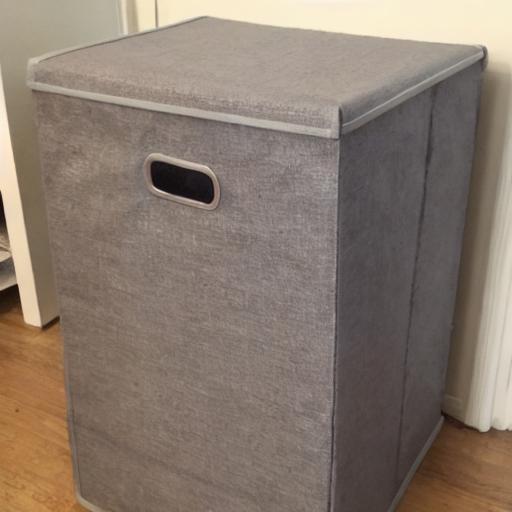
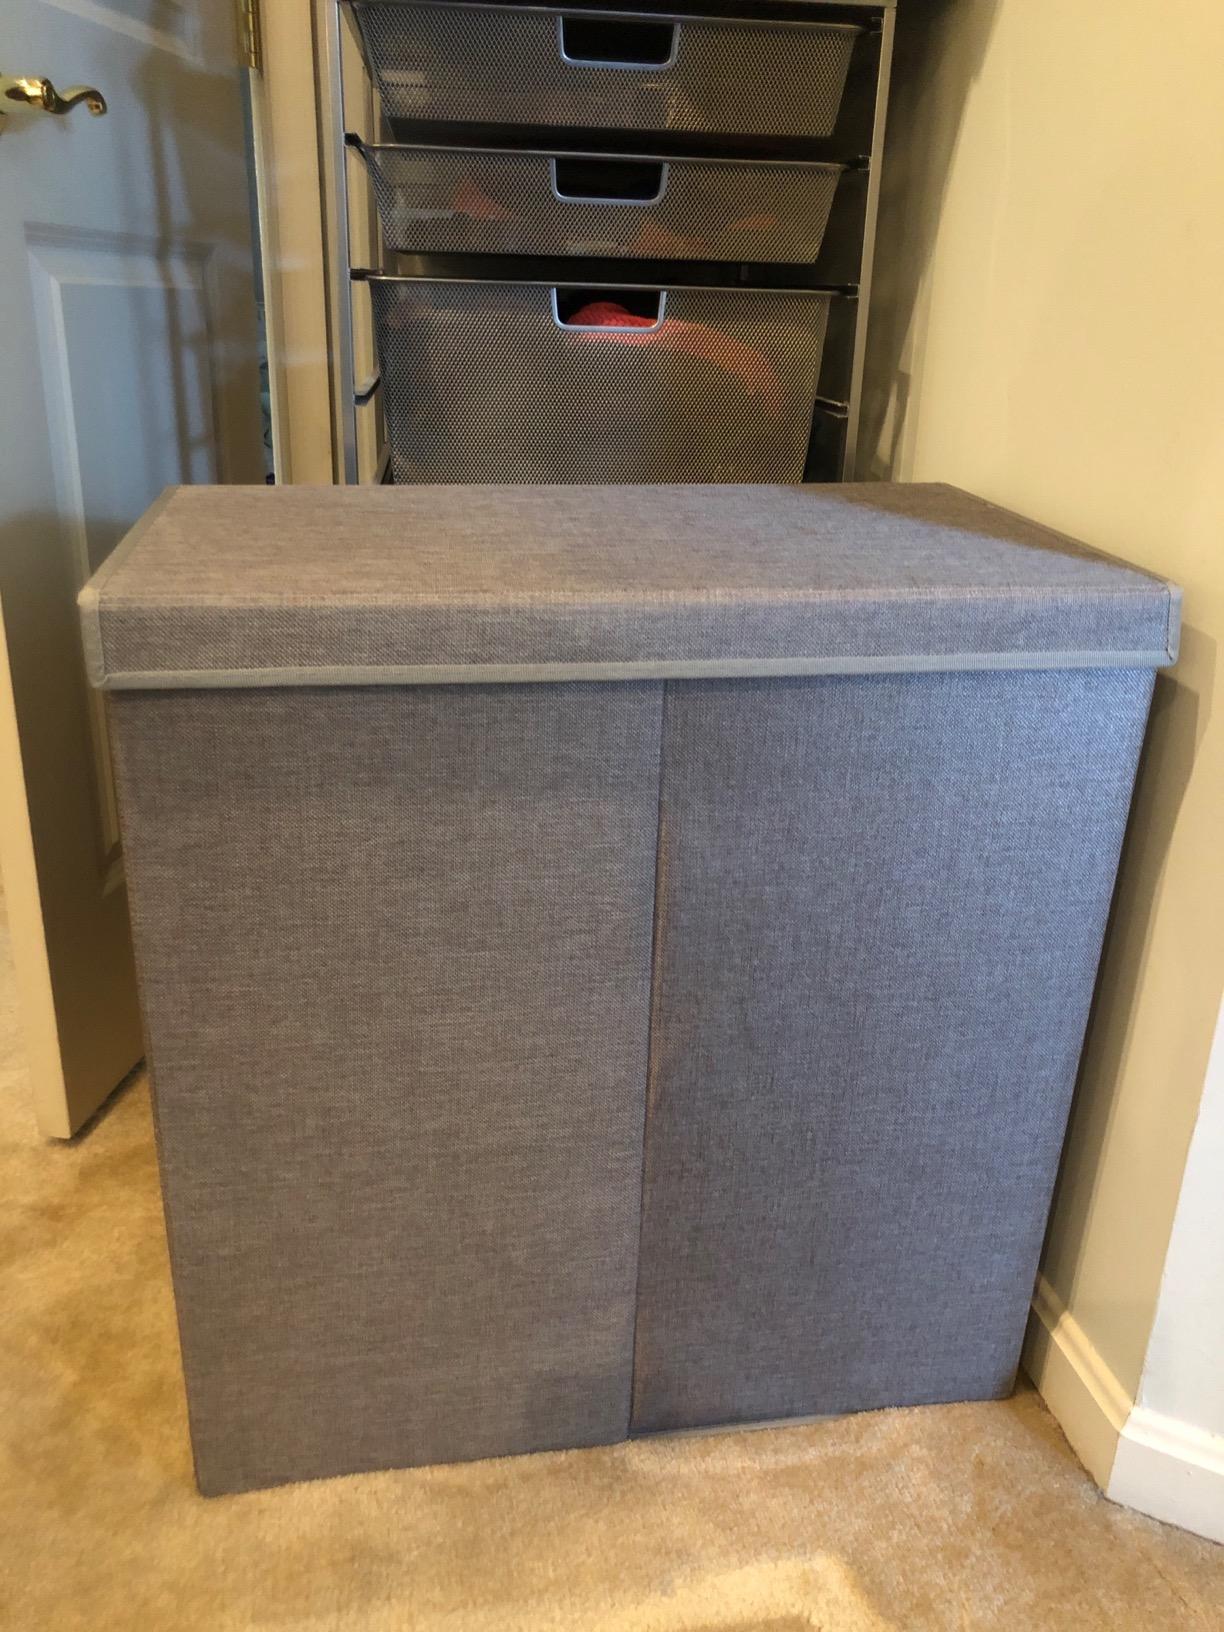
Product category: items_hamper
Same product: no